Ivar Aarseth

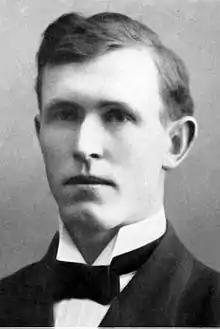

He was born in Veøy Municipality to farmers Knut Aarseth and Oline Horsgaard. He was elected representative to the Storting for the periods 1925–1927, 1928–1930, 1934–1936 and 1937–1945, for the Labour Party. During the German occupation of Norway, he was imprisoned and held at the Berg internment camp from October 1944 to March 1945.